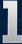
Number: 1